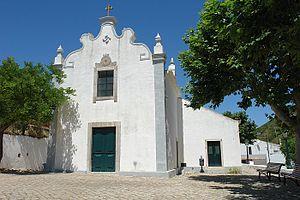
Alte est un village du Portugal situé dans la municipalité de Loulé, district de Faro, en Algarve. À environ 20 km de la côte sud, il est souvent considéré comme le village le plus typique d'Algarve avec ses maisons blanchies à la chaux aux fenêtres et façades enrichies de bordures colorées, les cheminées traditionnelles et ses allées pavées.